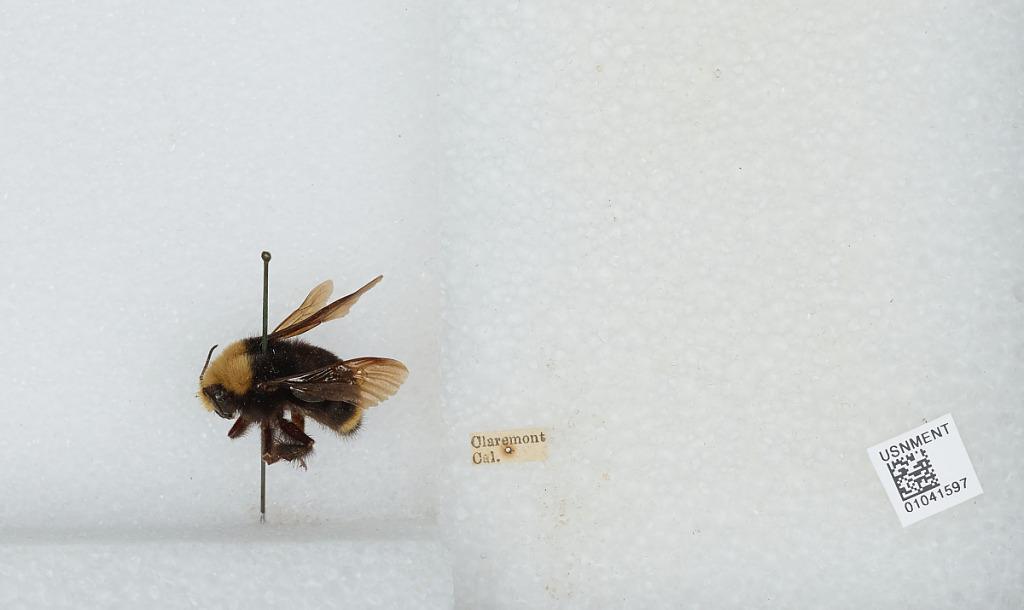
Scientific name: Bombus (Pyrobombus) vosnesenskii Radoszkowski
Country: United States
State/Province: California
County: Los Angeles
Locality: Claremont
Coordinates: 34.0833, -117.717